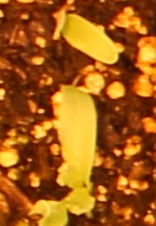
Label: Sugar beet